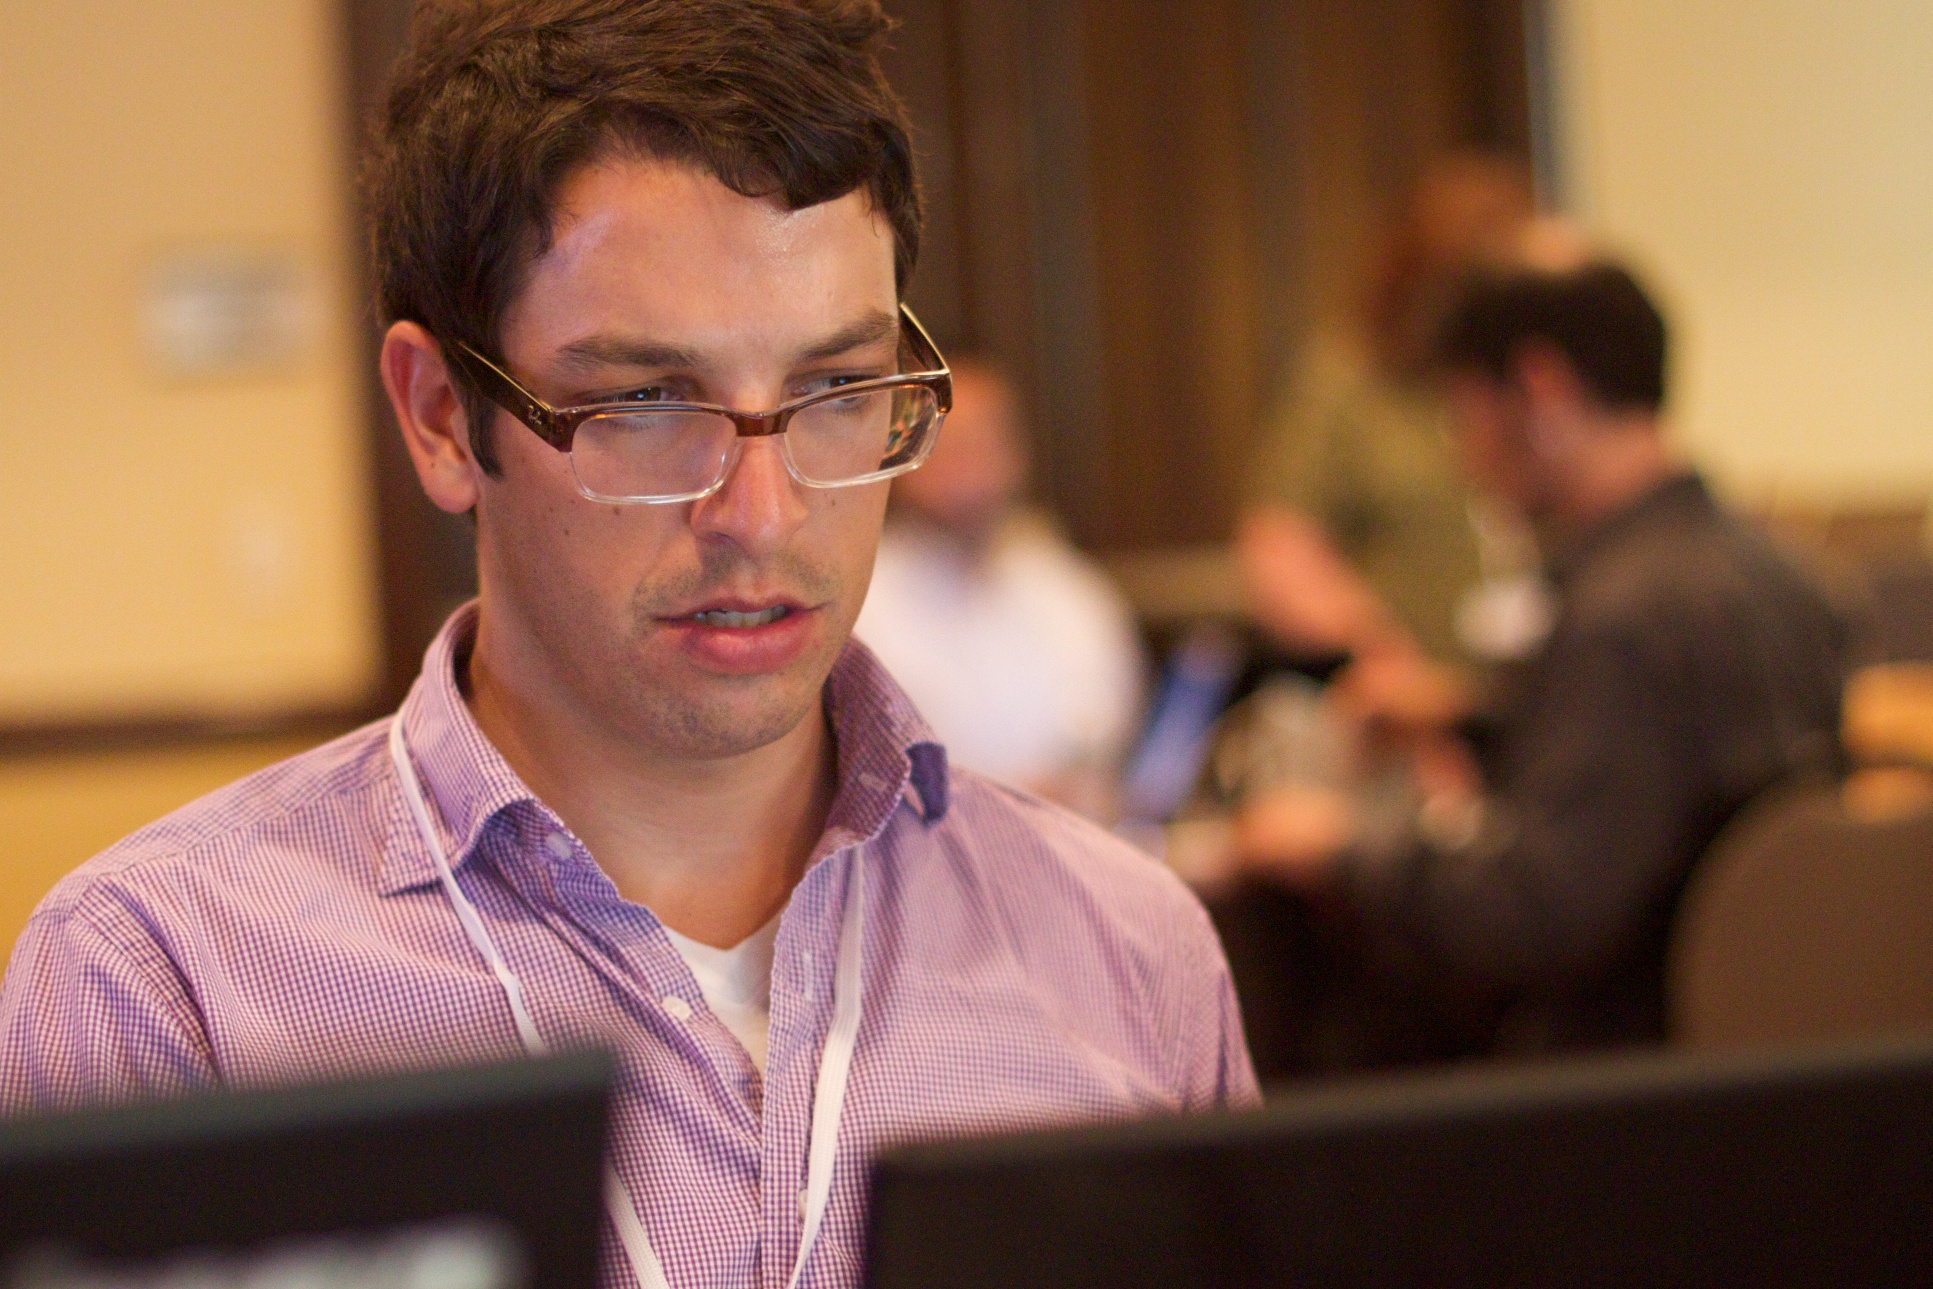
person, people, conversation, glasses, midea10so, fiveku, vision care